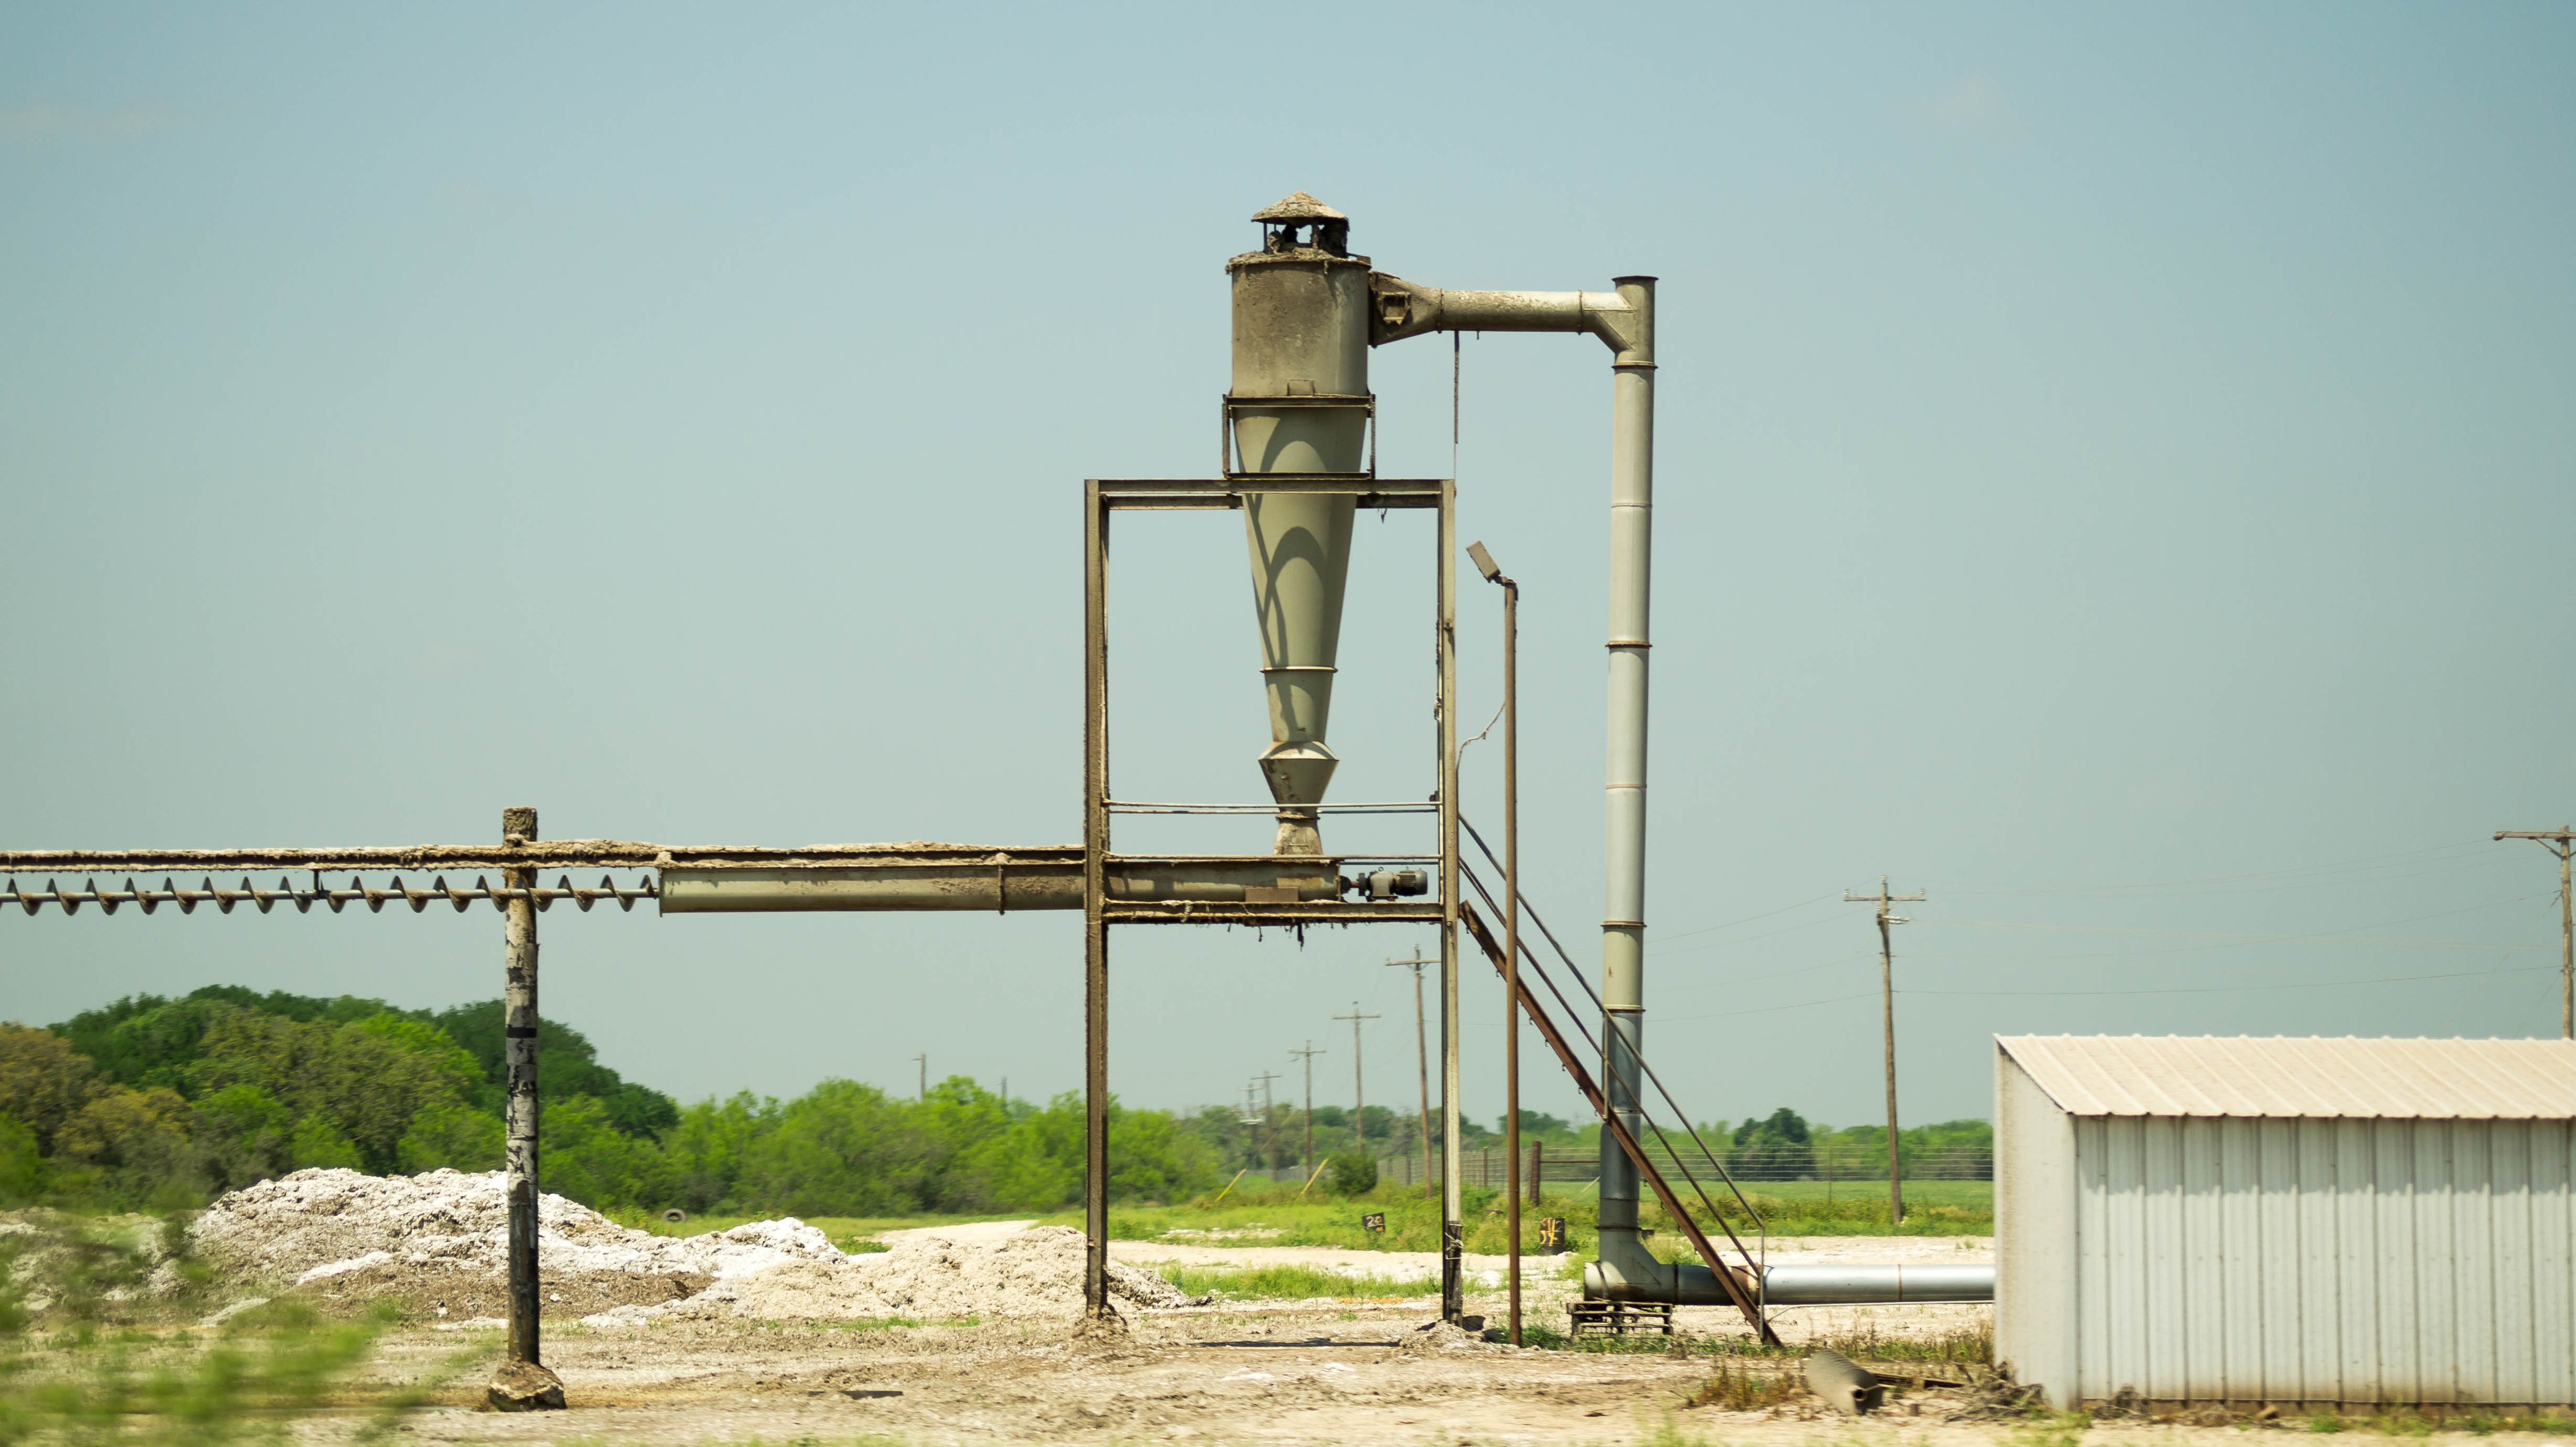
wind, tool, tower, mast, machine, electricity, energy, place, manufactures, construction equipment, overhead power line, oil field